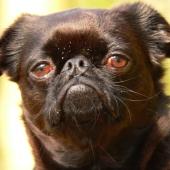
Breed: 209-n000042-Brabancon_griffo